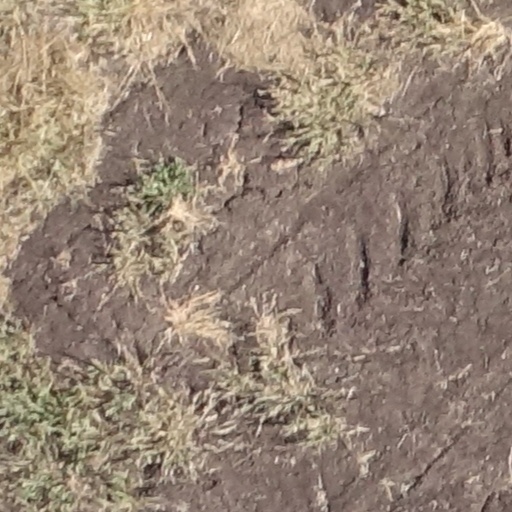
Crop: sorghum